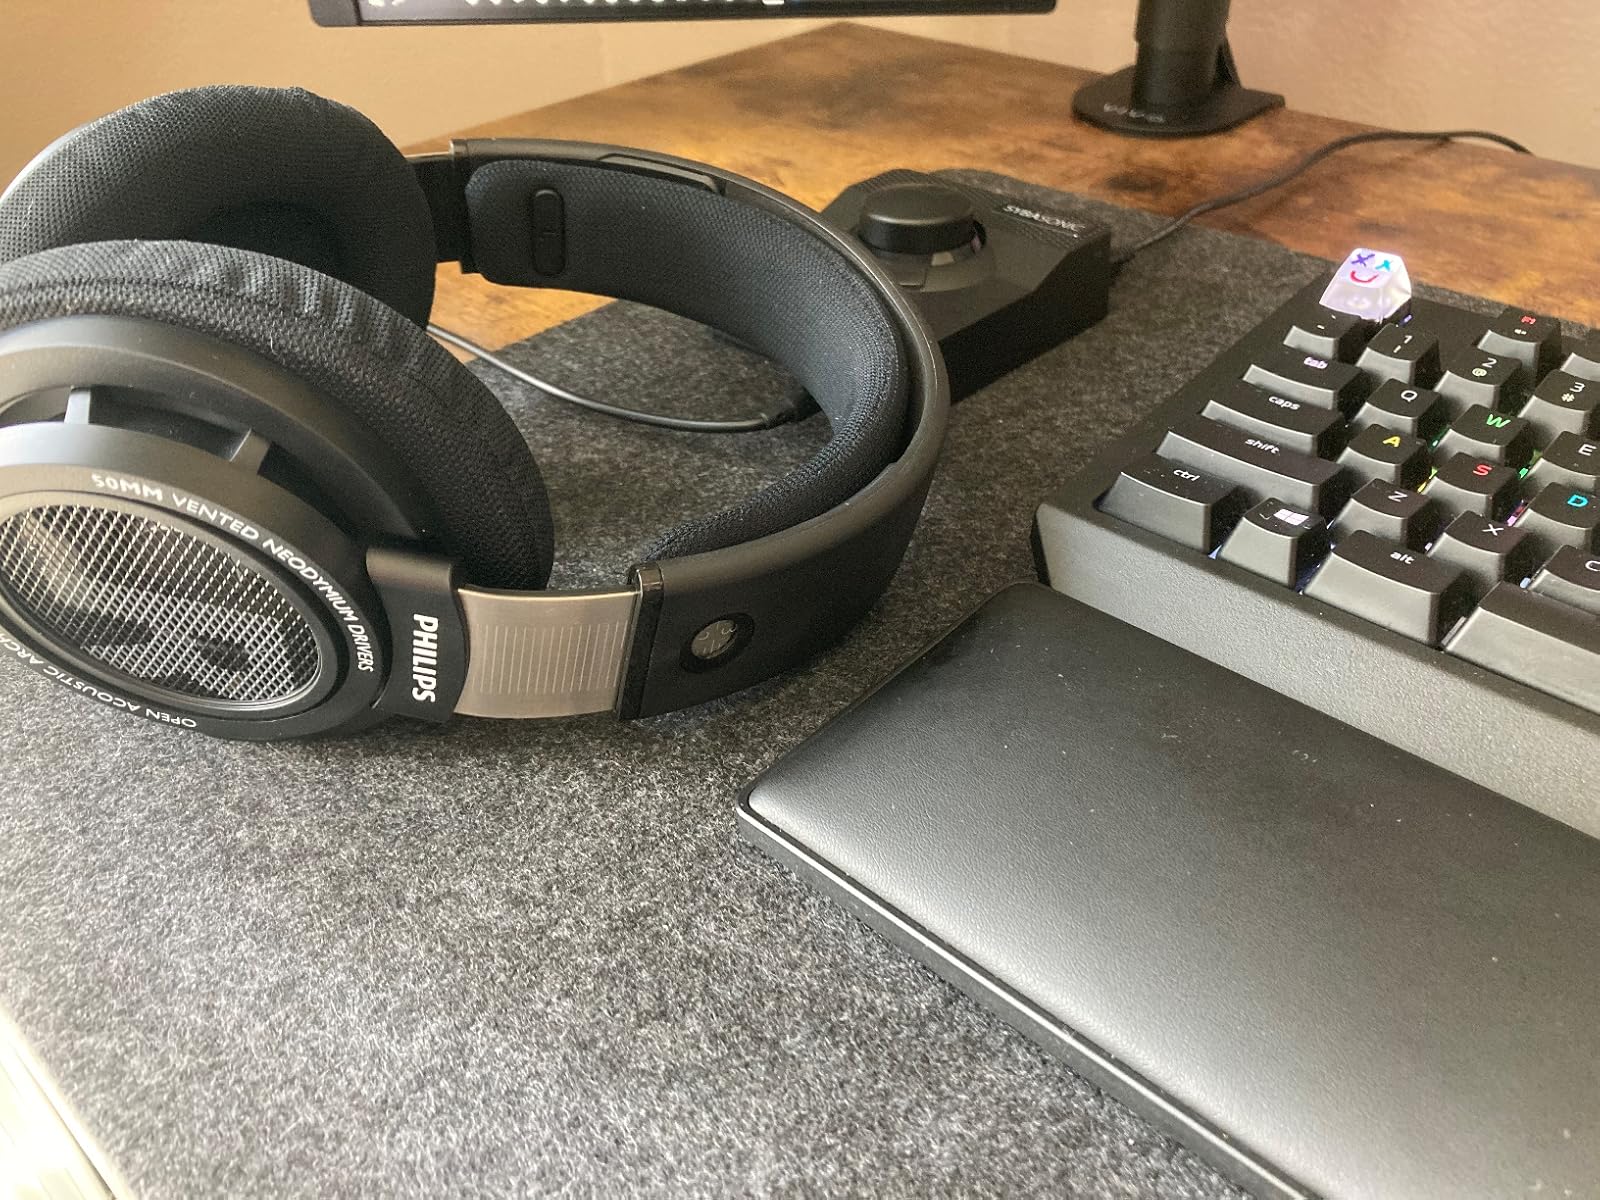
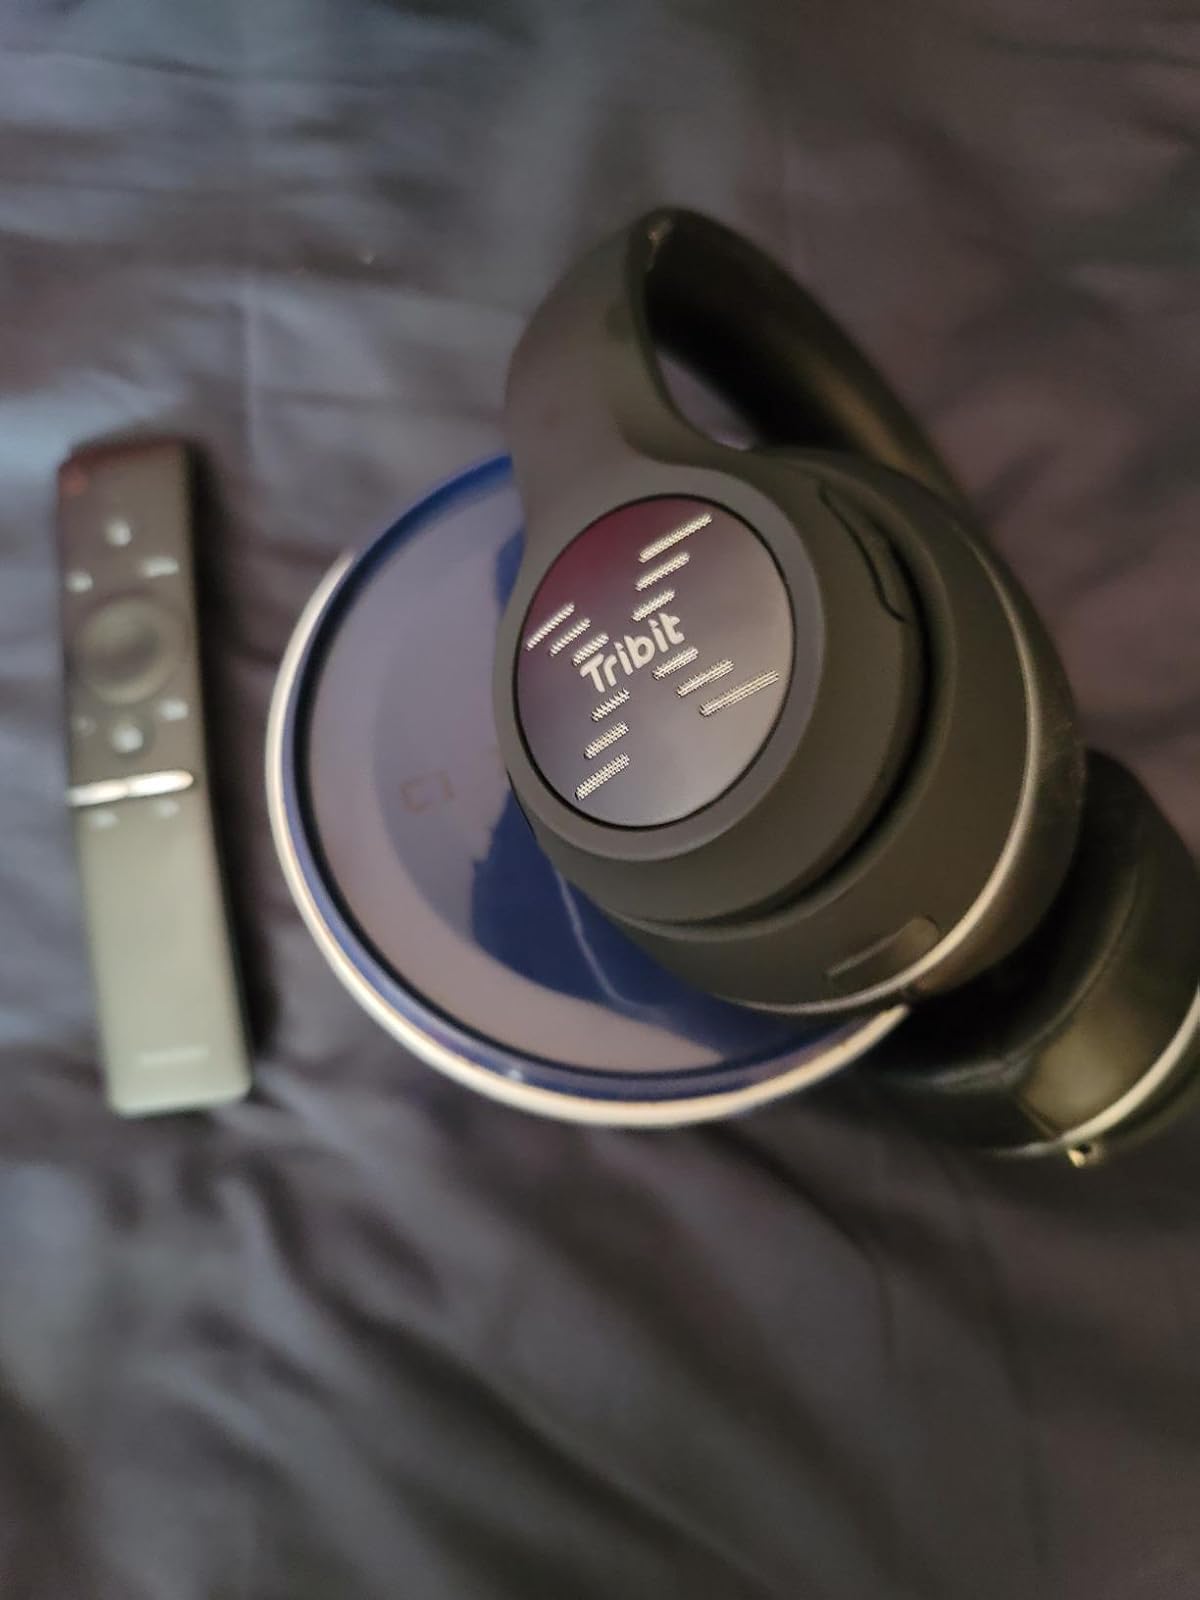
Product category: headphones
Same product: no